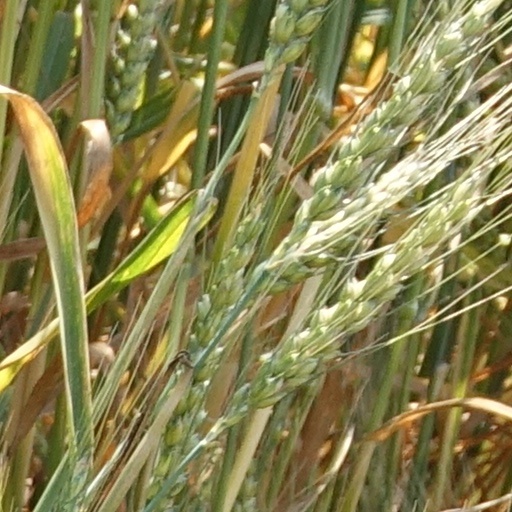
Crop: wheat